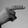
ASL letter: H